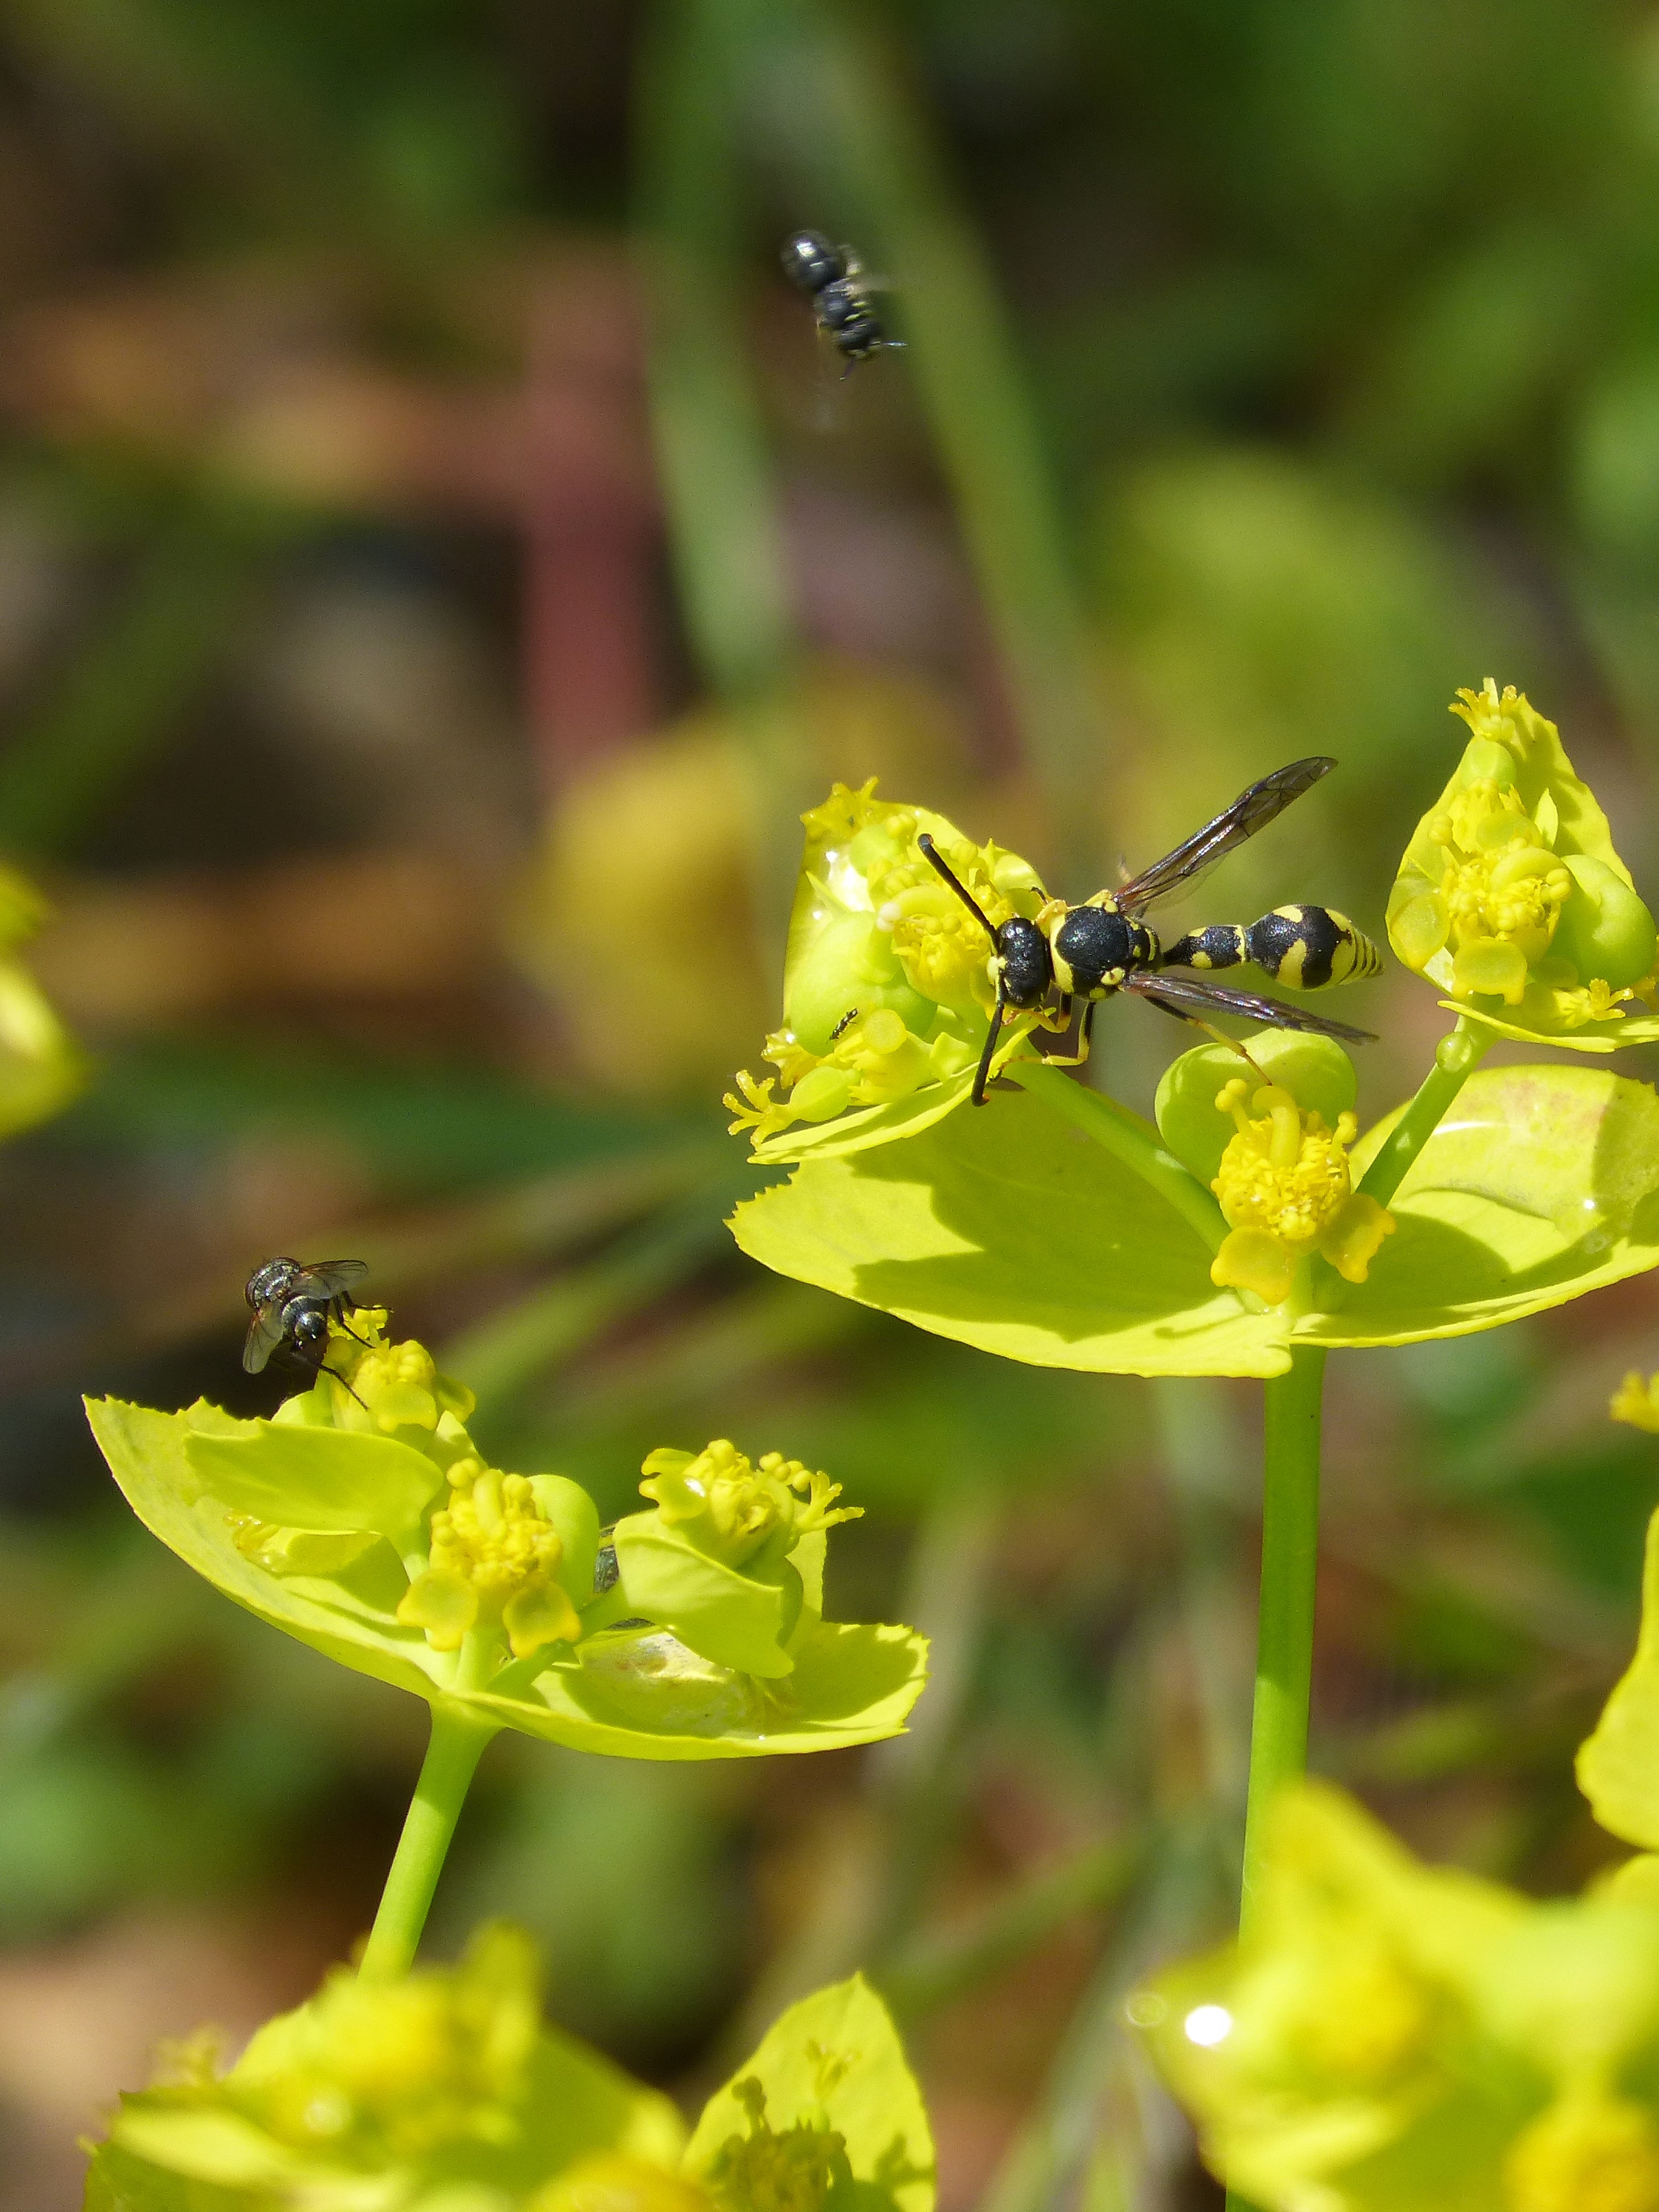
nature, plant, photography, leaf, flower, spring, green, insect, botany, yellow, flora, fauna, invertebrate, wildflower, close up, insects, wasp, nectar, macro photography, membrane winged insect, moths and butterflies